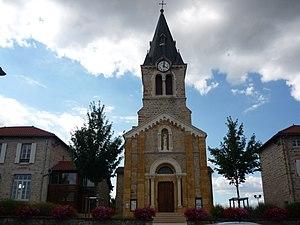
Église de Dommartin, dans le département du Rhône.
Dommartin est une commune française, située dans le département du Rhône en région Auvergne-Rhône-Alpes. Ses habitants sont appelés les Dommartinois.